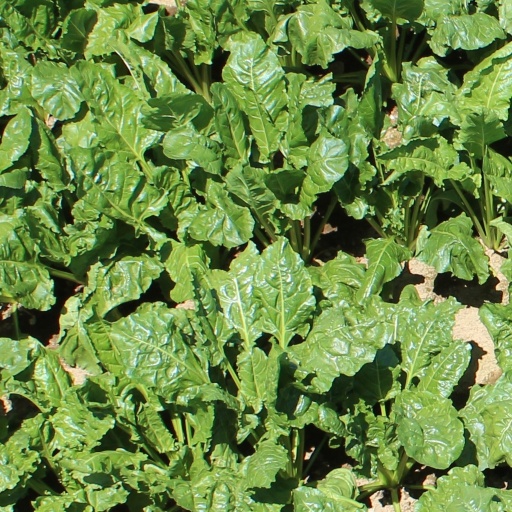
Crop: sugar beet